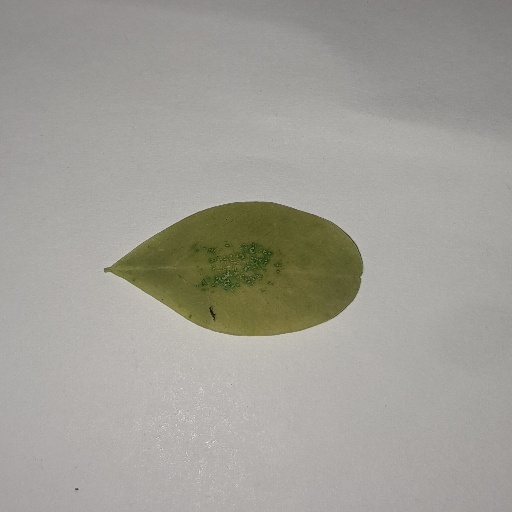
Species: Sojina
Leaf condition: Yellow Leaf